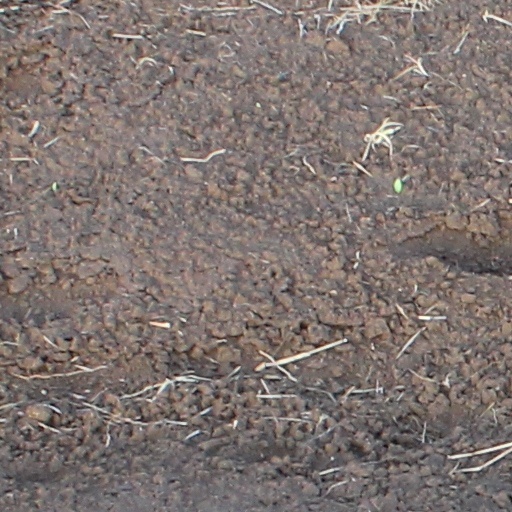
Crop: wheat